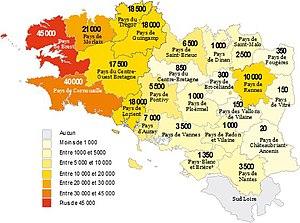
Nombre de locuteurs par pays dans l'ensemble de la Bretagne. Source
La frontière linguistique bretonne est la frontière linguistique entre la Bretagne de langue bretonne et la Bretagne de langue gallèse. L'existence de cette frontière linguistique a conduit à différencier la Basse-Bretagne bretonnante de la Haute-Bretagne romane.
Le breton est une langue celtique parlée par 207 000 personnes en Bretagne. Ses locuteurs sont des brittophones ou bretonnants.